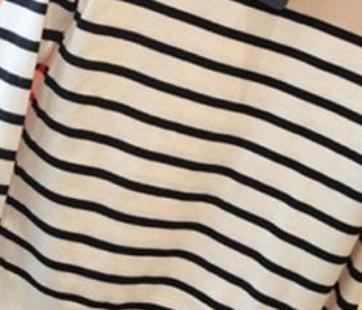
Texture: lined